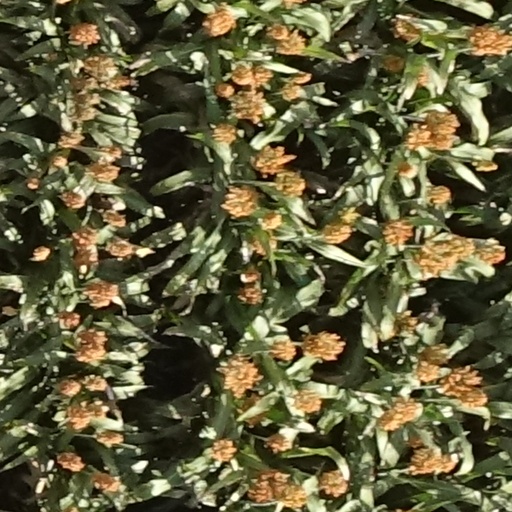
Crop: sorghum